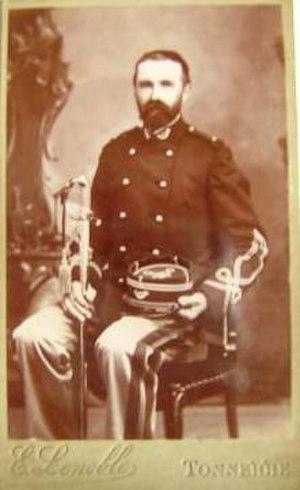
Garde Général - Lieutenant chasseur forestier en petite tenue de 1891.
Les chasseurs forestiers ont existé entre 1875 et 1924 en tant que troupe d'élite.